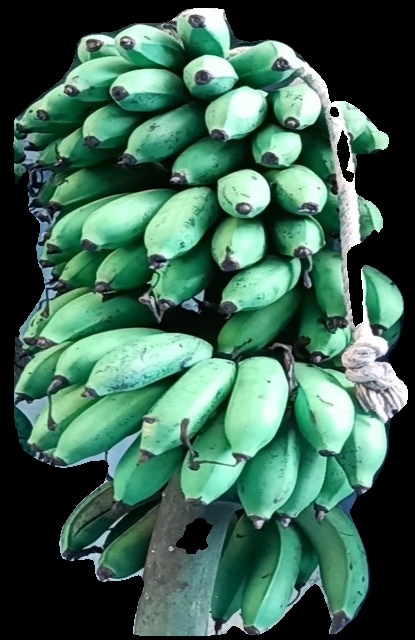
Variety: rasbale
Grade: grade2